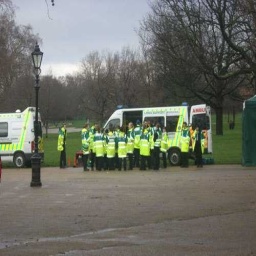
Label: ambulance